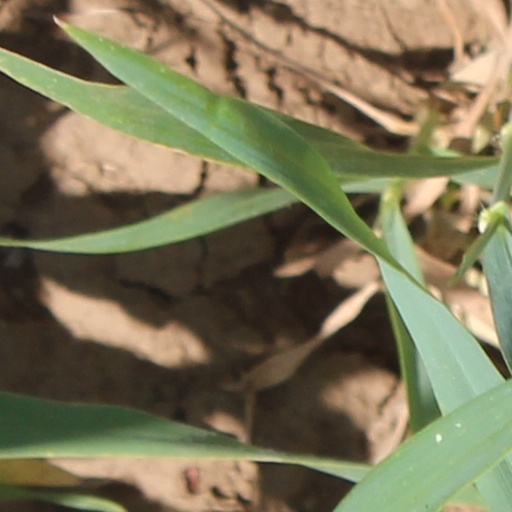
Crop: wheat